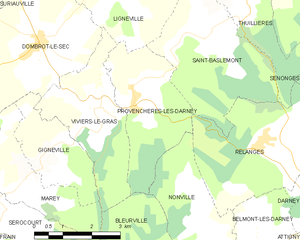
Carte des communes françaises Provenchères-lès-Darney